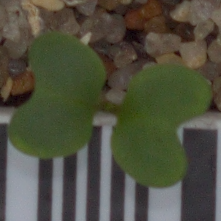
Label: charlock